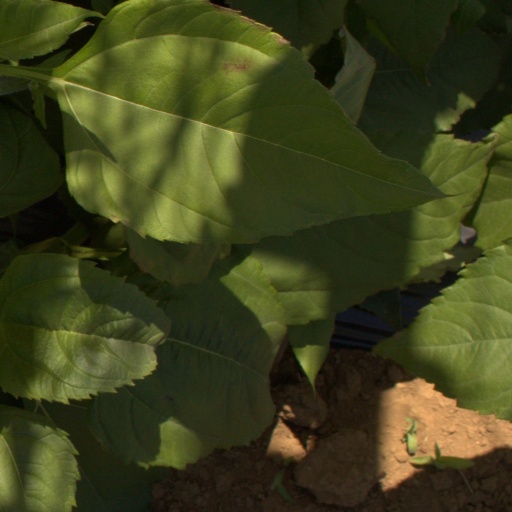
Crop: Jerusalem artichoke